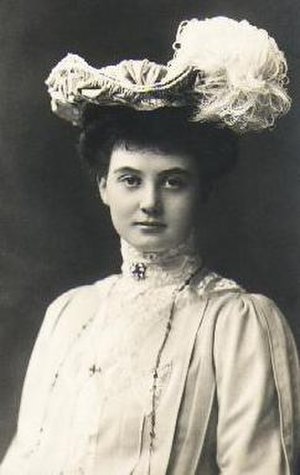
Frederik Frans 4. af Mecklenburg-Schwerin / Ægteskab og børn
Storhertuginde Alexandra
Frederik Frans 4. var den sidste storhertug af Mecklenburg-Schwerin. Han regerede fra 10. april 1897 til sin abdikation 14. november 1918.